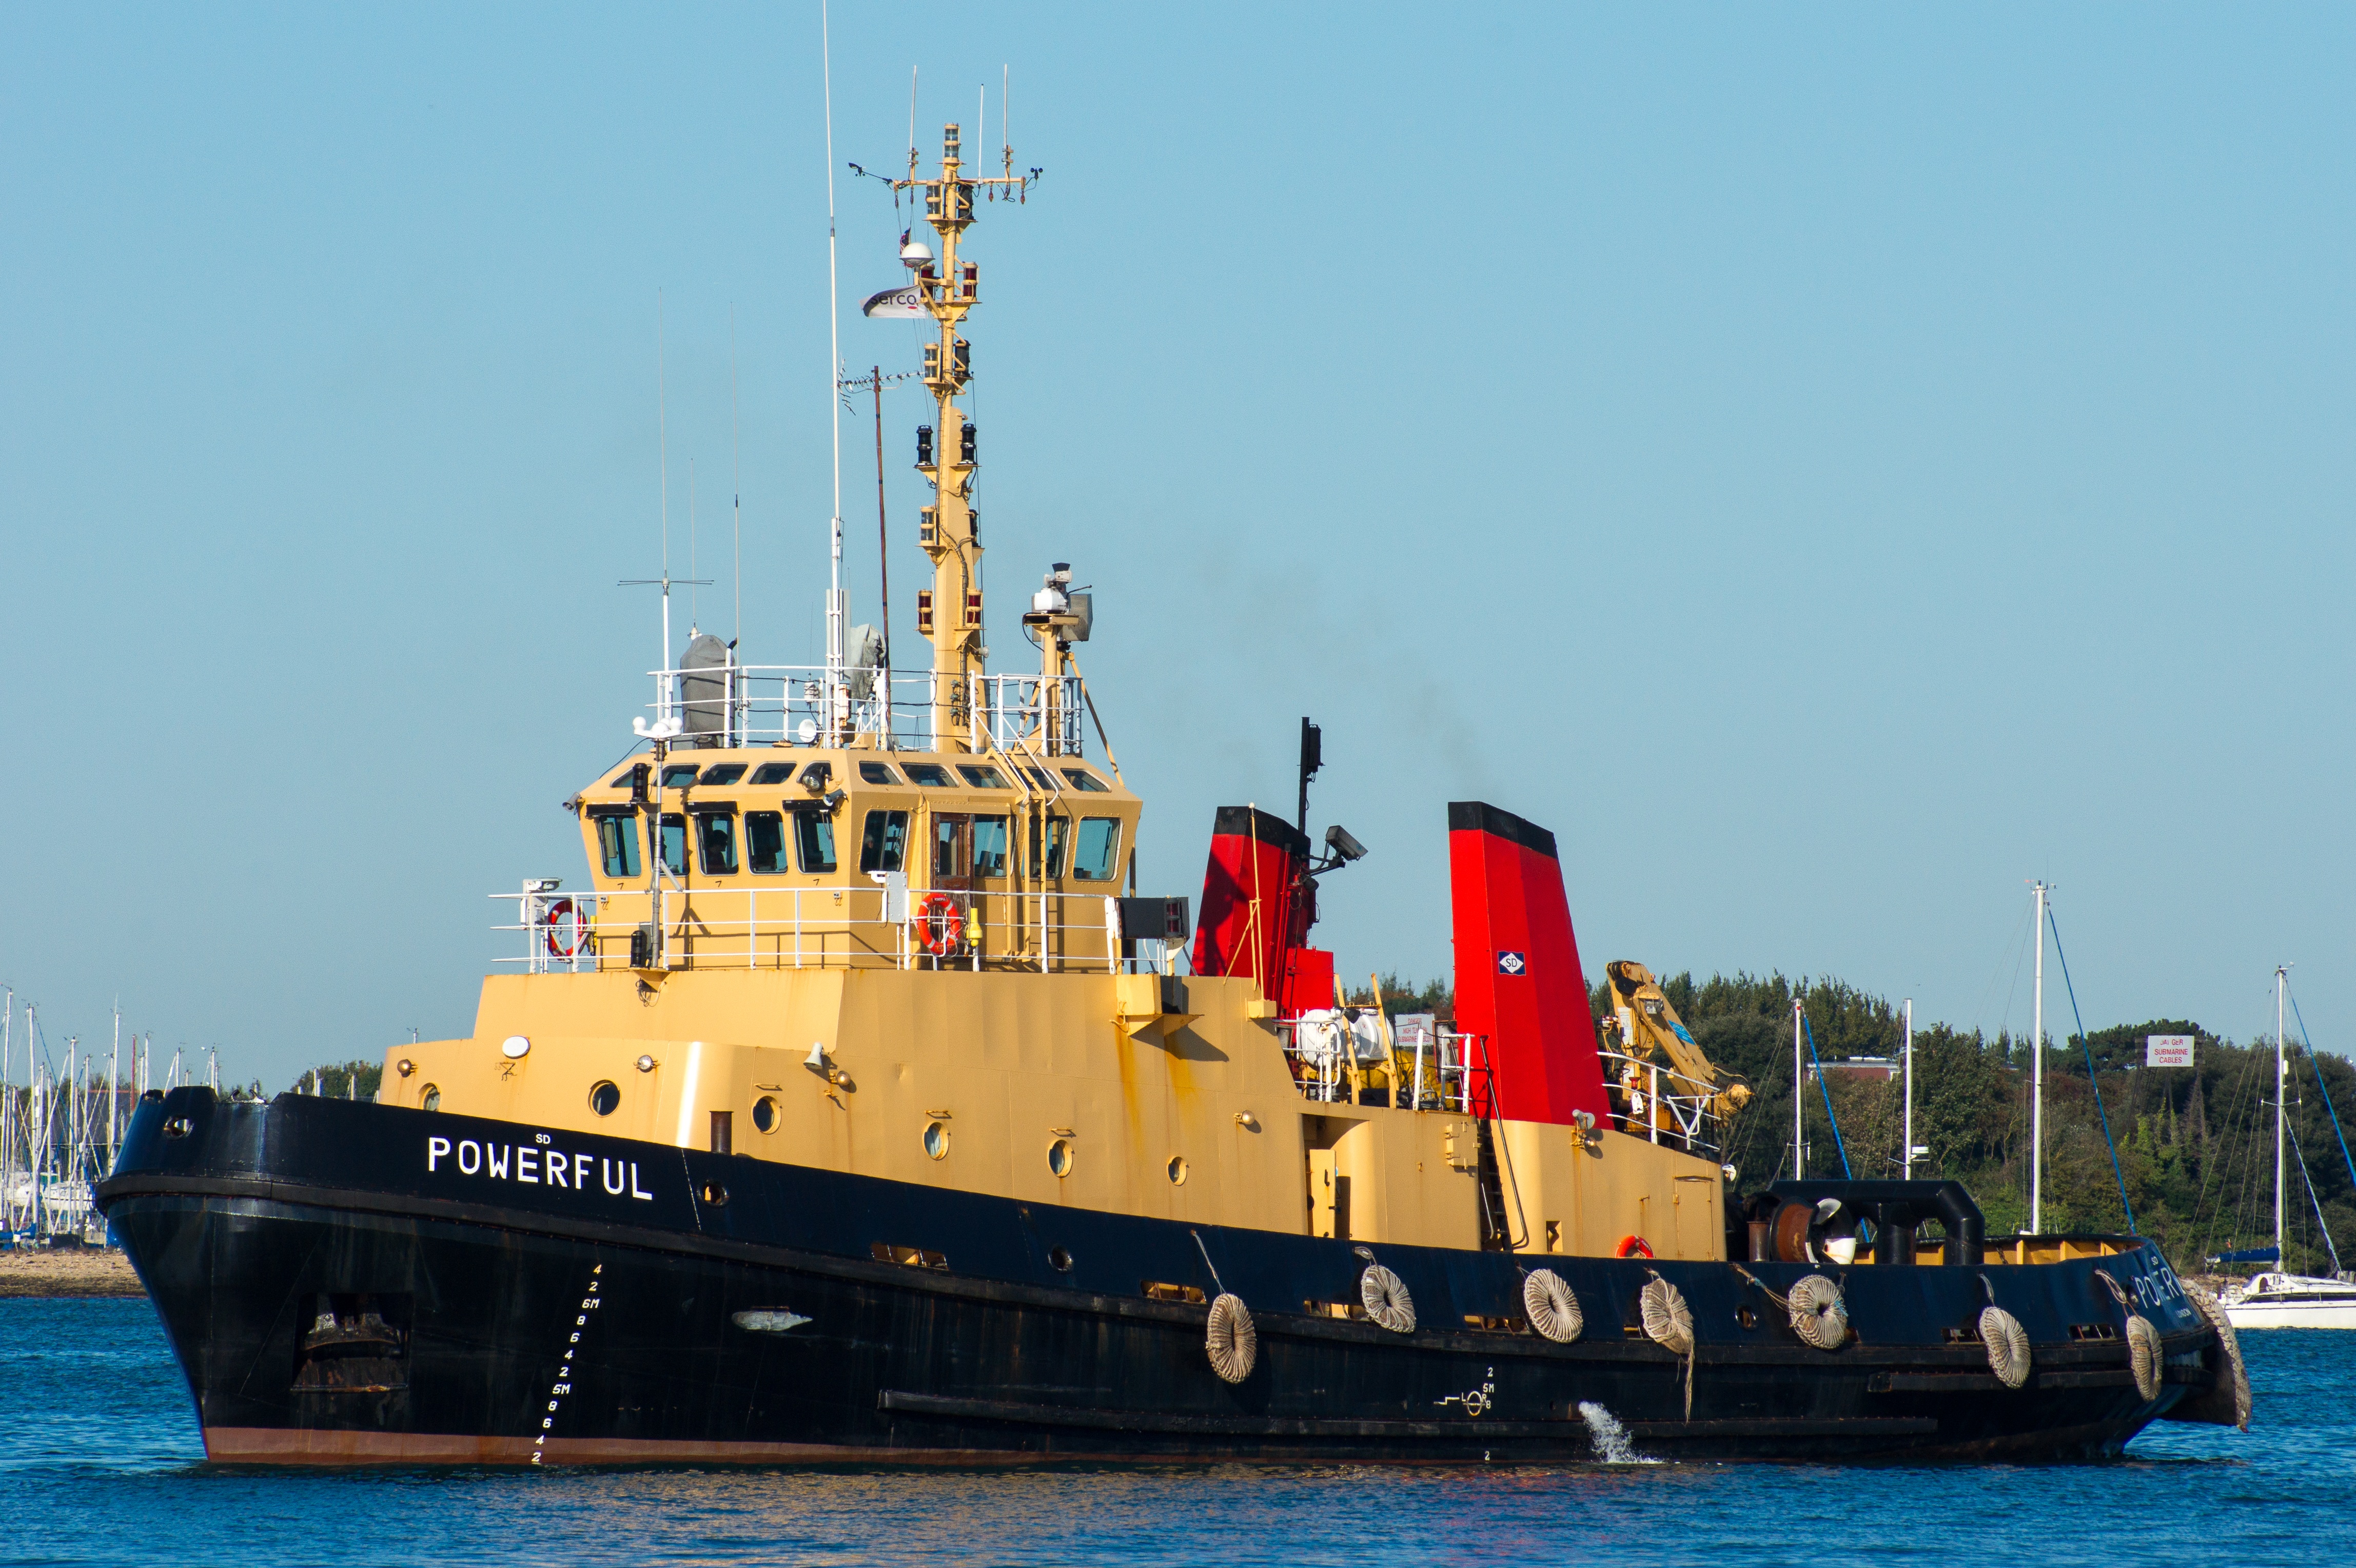
sea, boat, ship, vehicle, harbor, nautical, marine, tugboat, watercraft, tug, freight transport, pilot boat, bulk carrier, research vessel, floating production storage and offloading, offshore drilling, anchor handling tug supply vessel, platform supply vessel